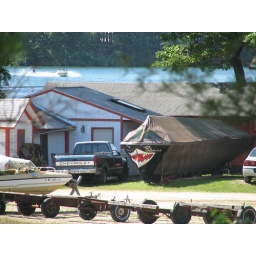
crystal river canoe trip transport boat in dry dock